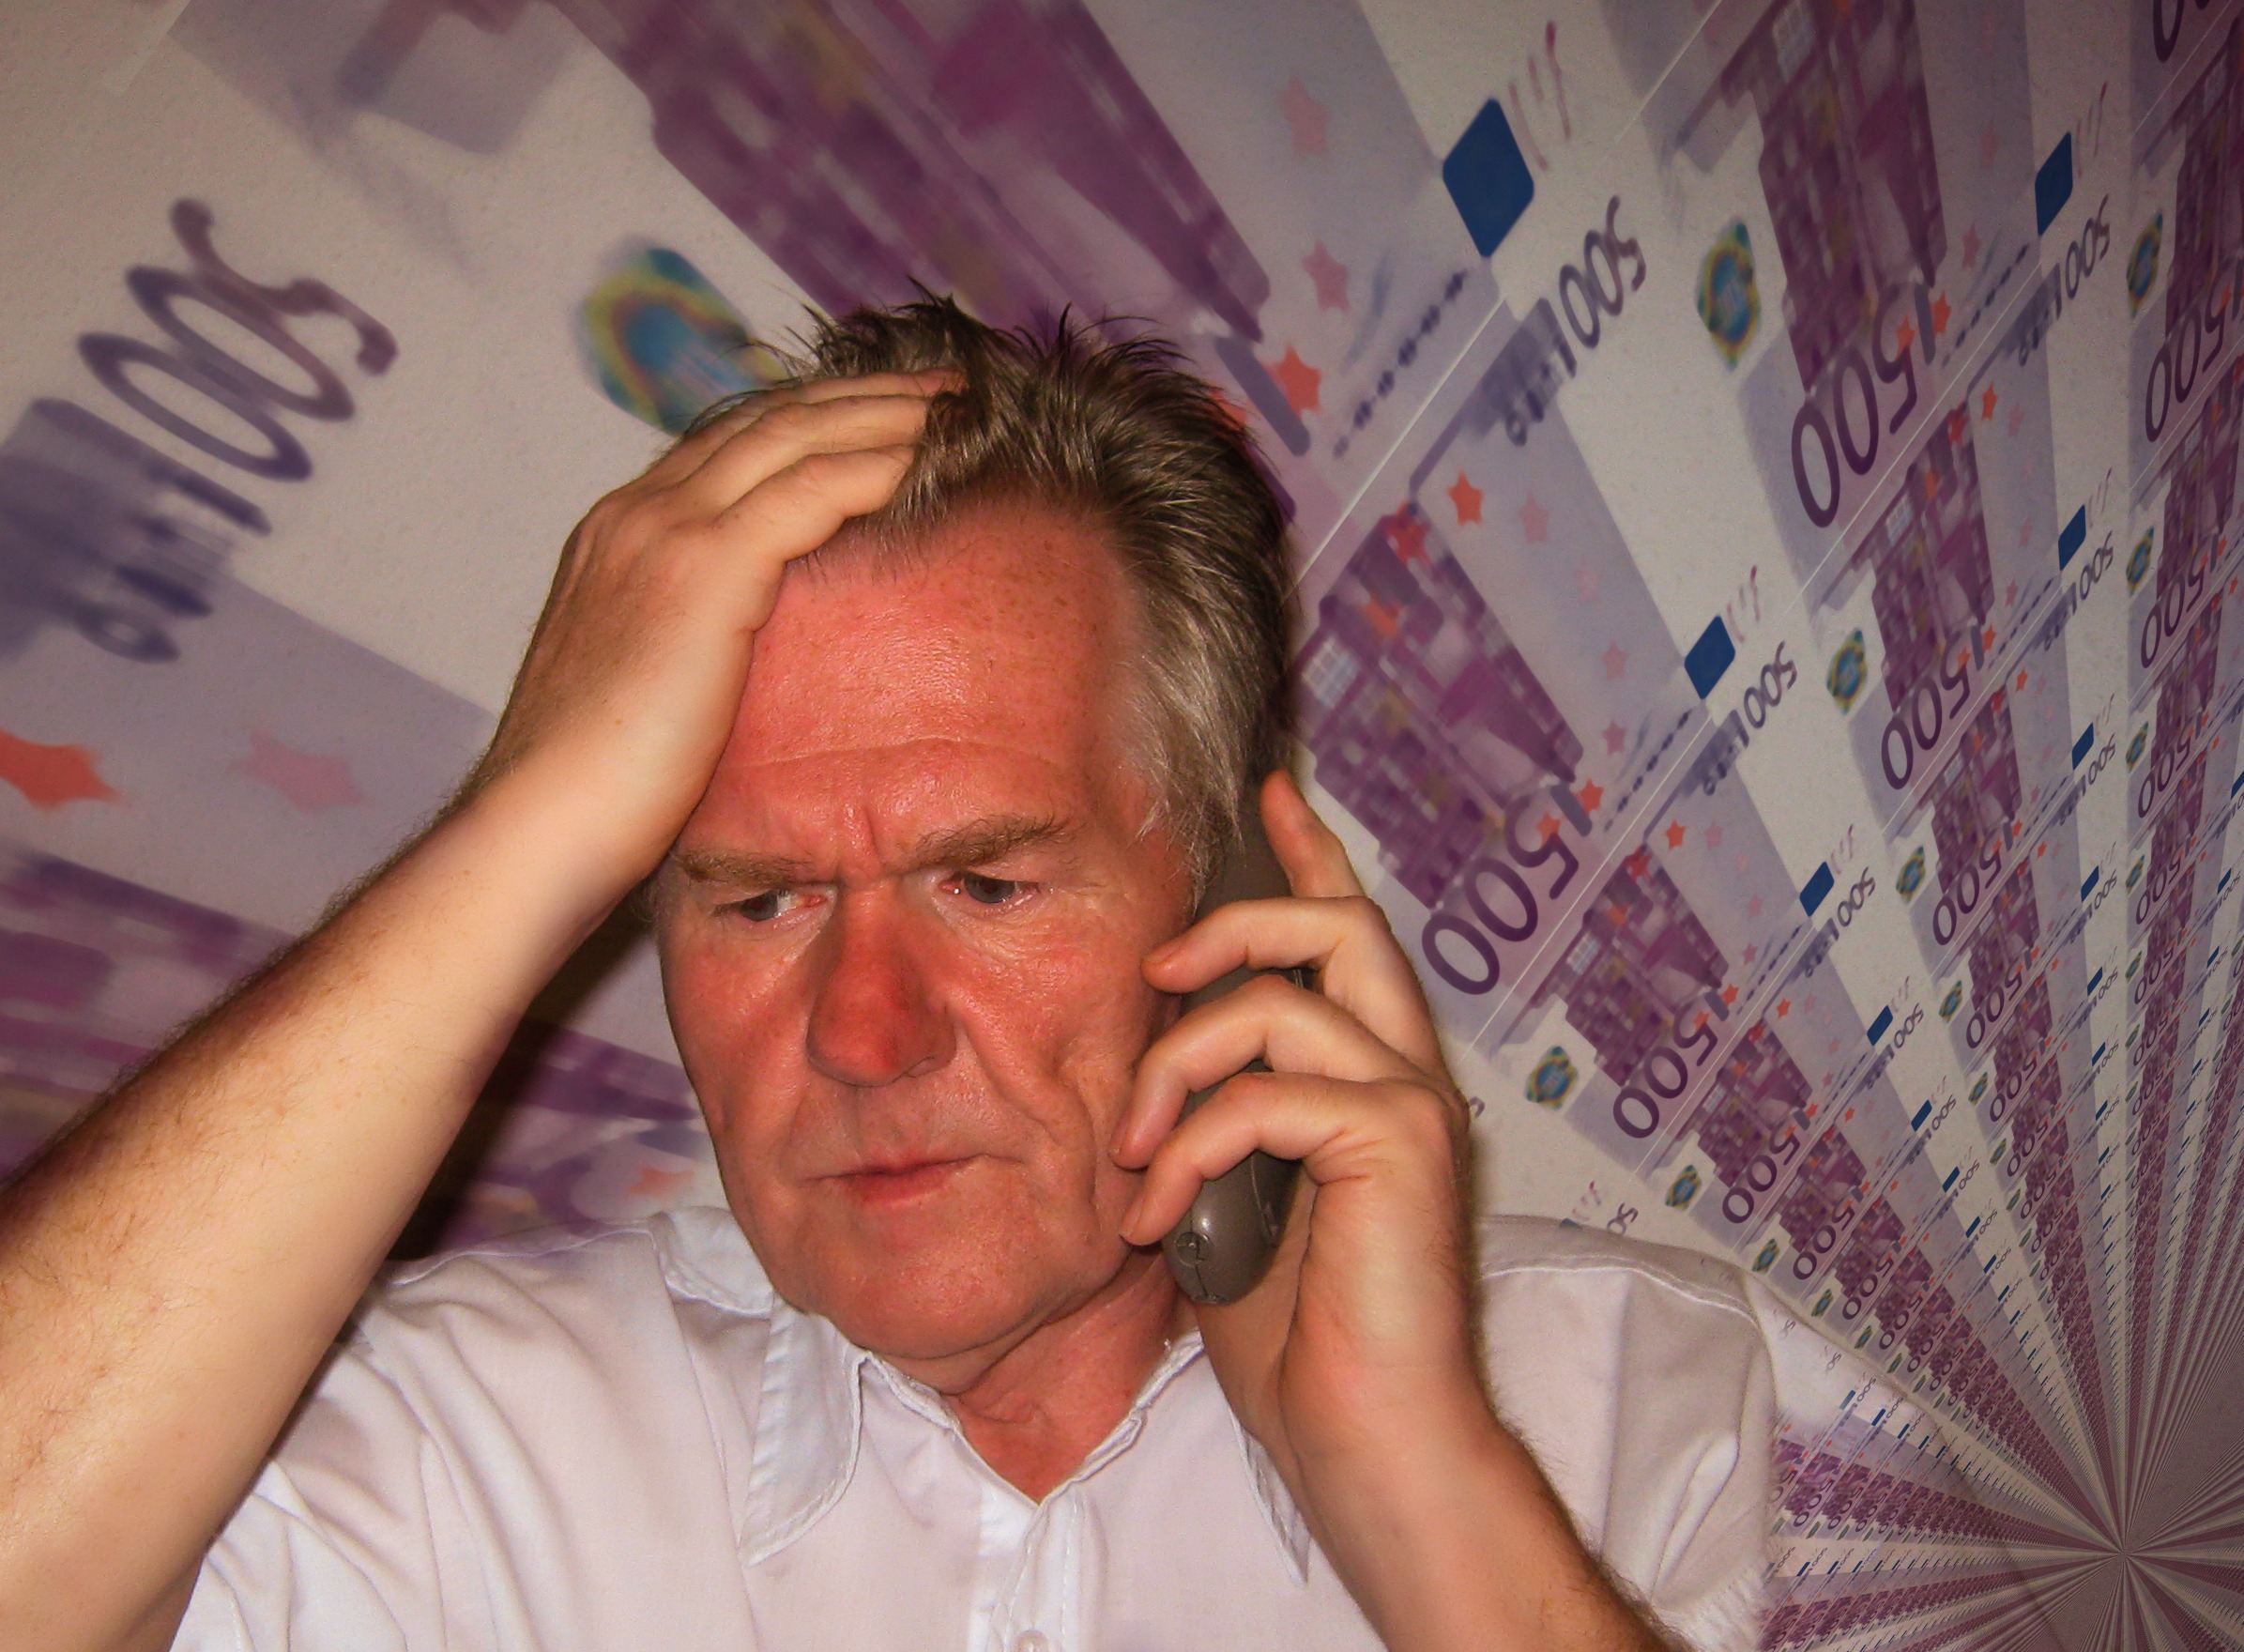
hand, man, person, photography, male, portrait, phone, money, facial expression, smile, face, eye, photograph, skin, euro, expression, organ, shock, emotion, despair, interaction, schreck, stock exchange transaction